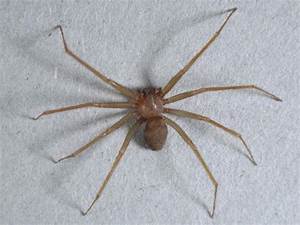
Label: ragno